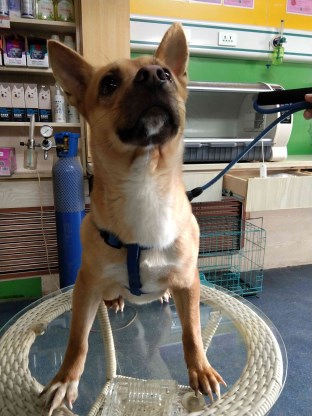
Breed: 3336-n000121-chinese_rural_dog